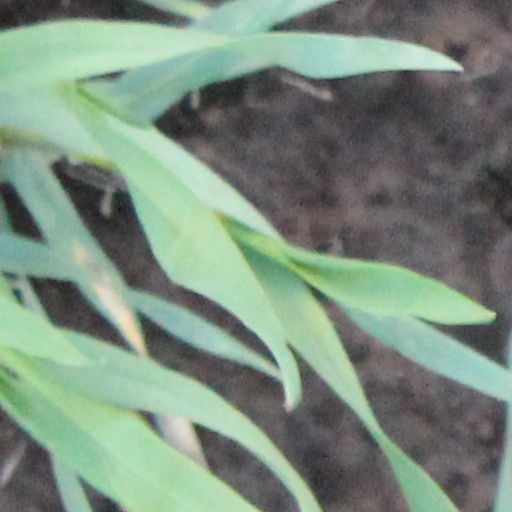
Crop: wheat